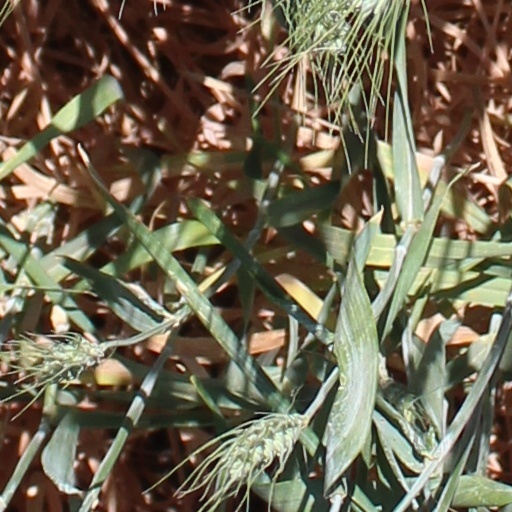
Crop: wheat